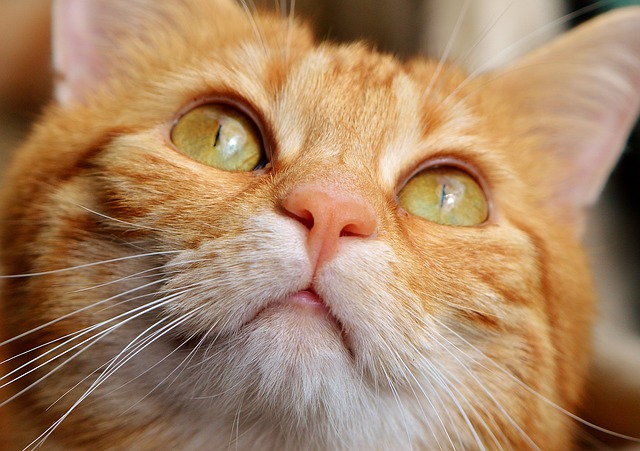
Label: gatto